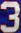
Number: 3